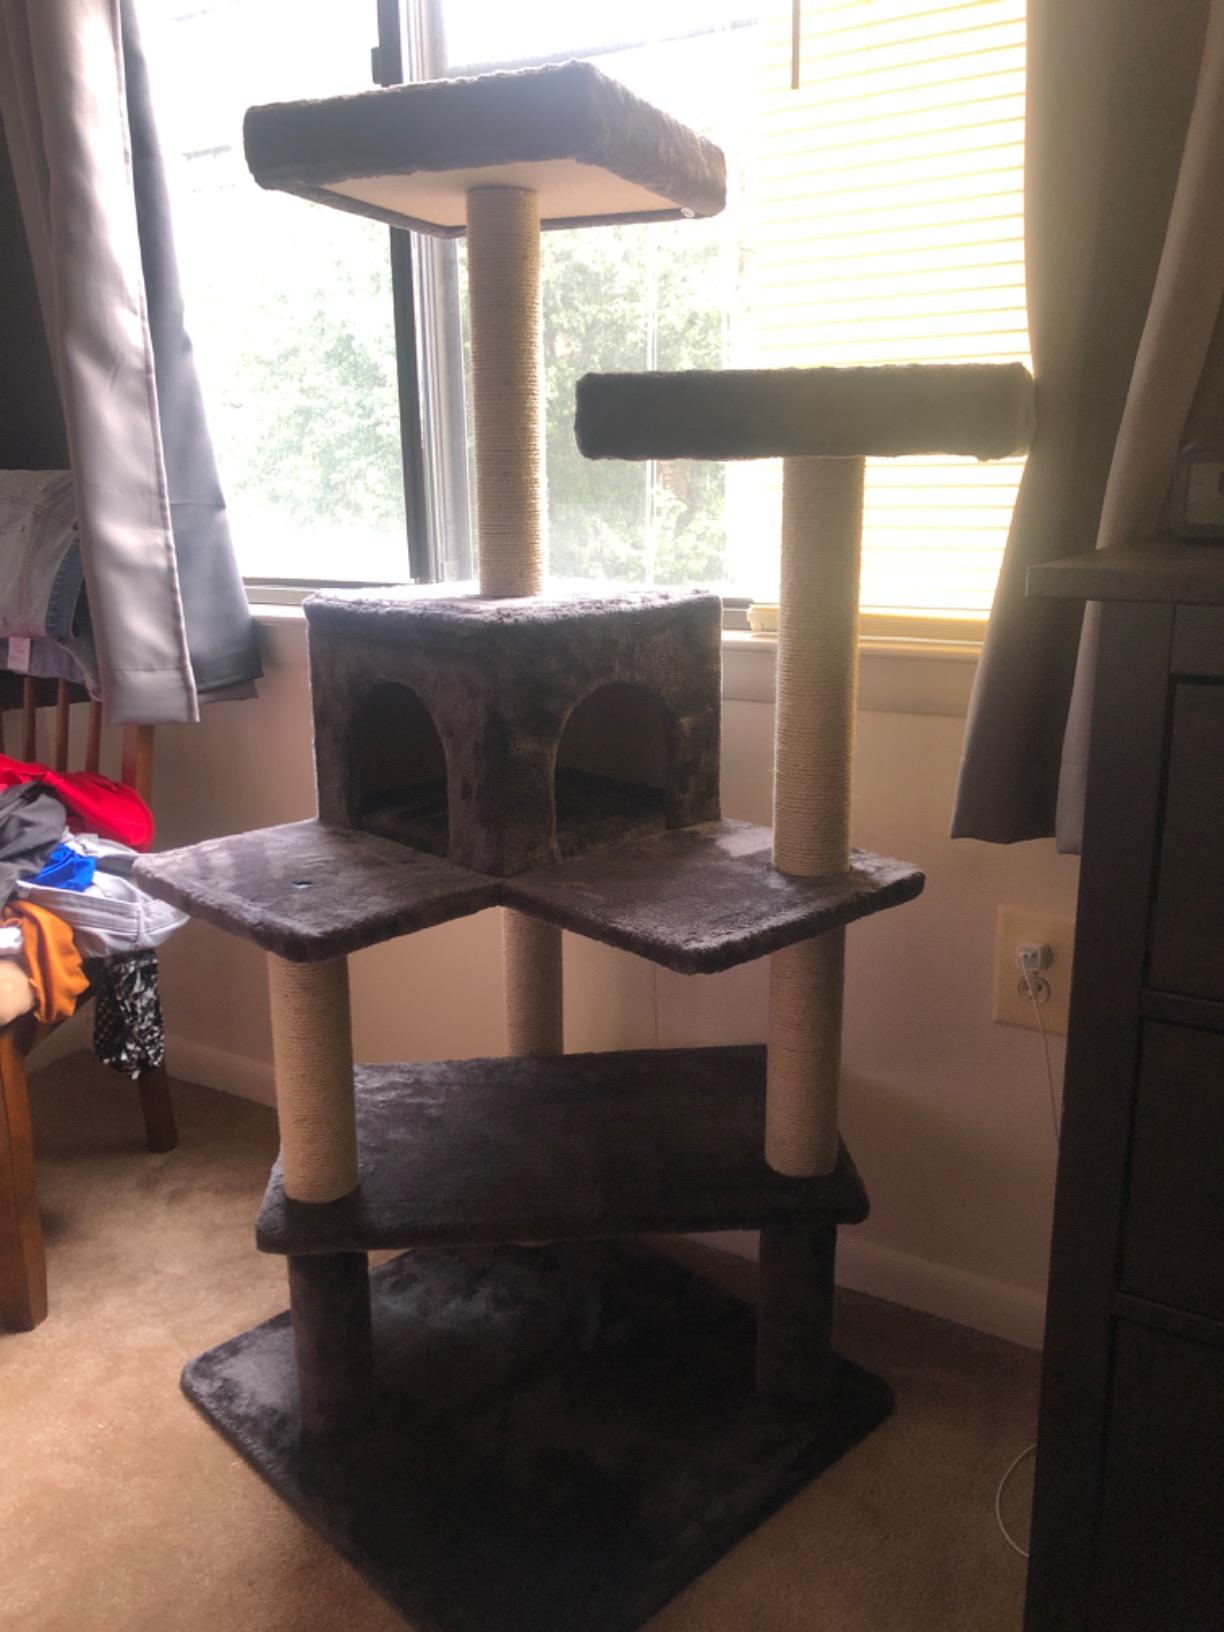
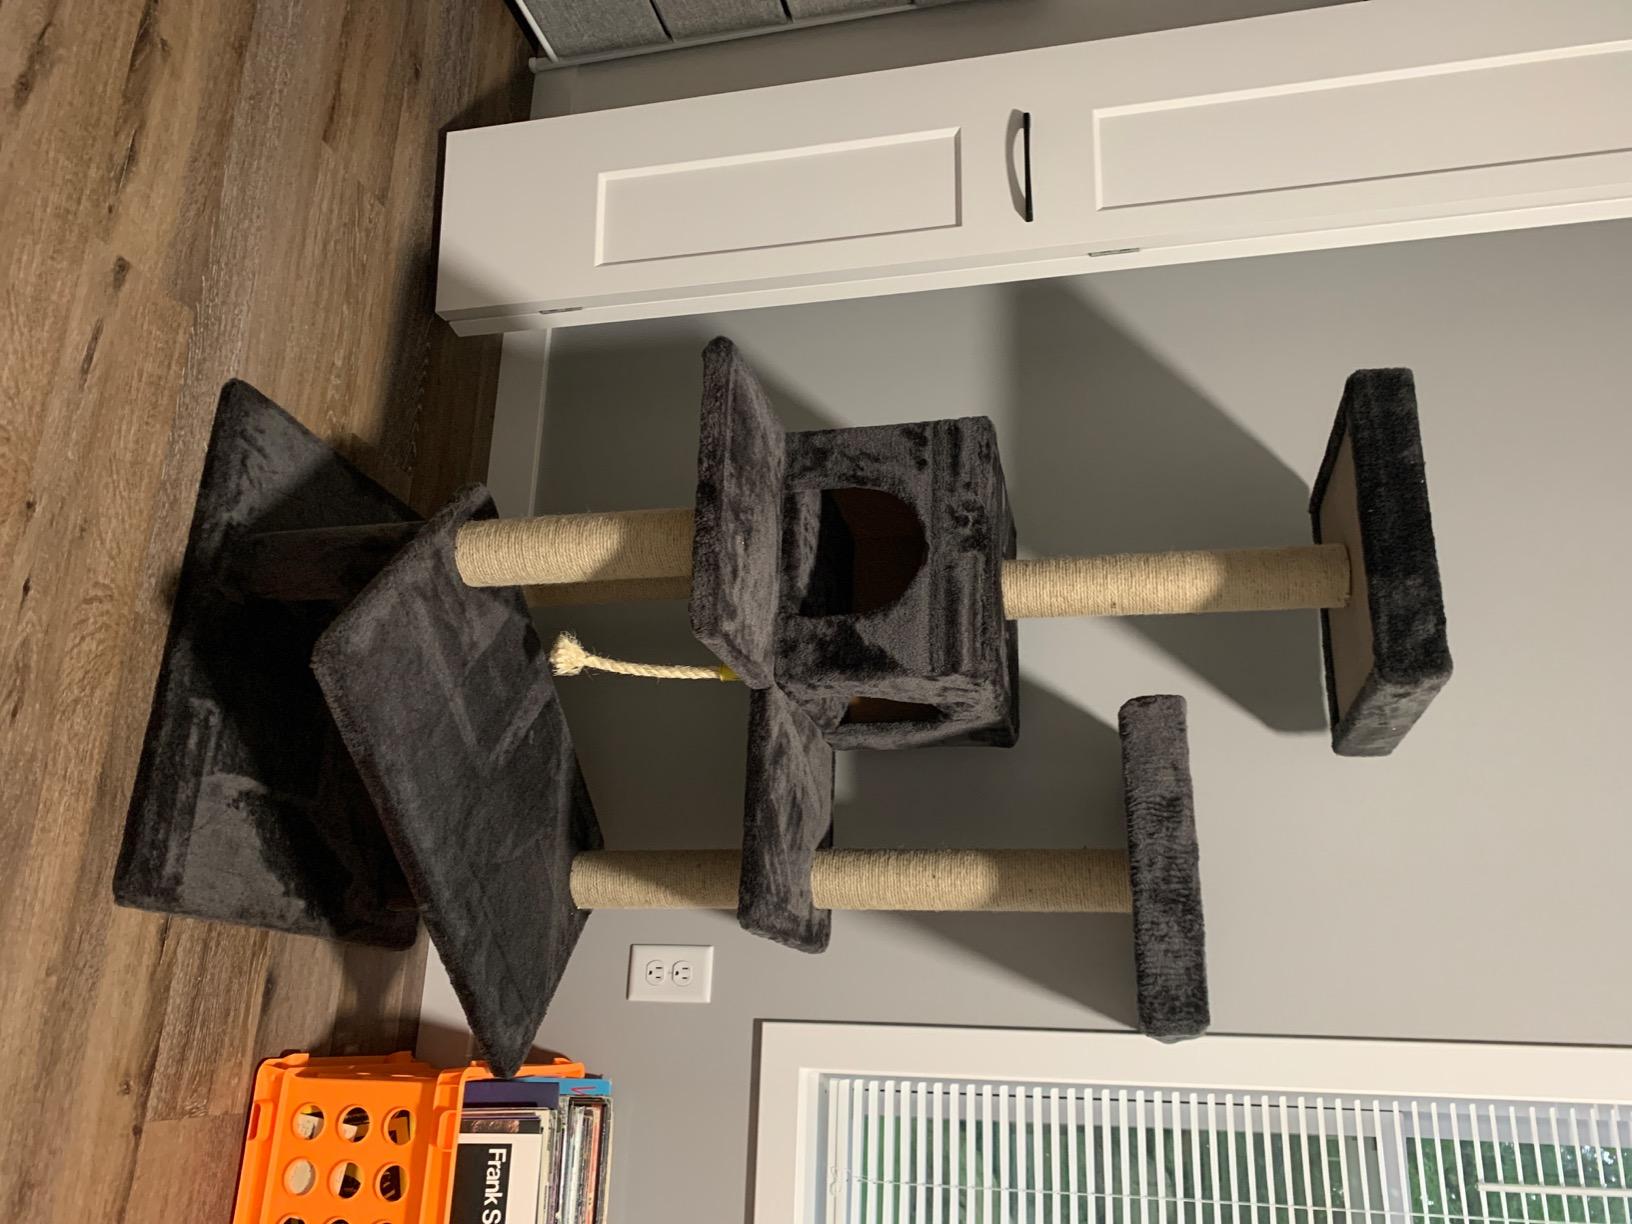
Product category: items_cat tree
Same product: yes